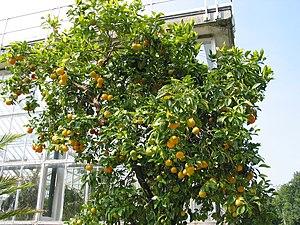
Meise (Belgique), Jardin National Botanique de Belgique - Citrus sinensis - Oranger (oranger doux).